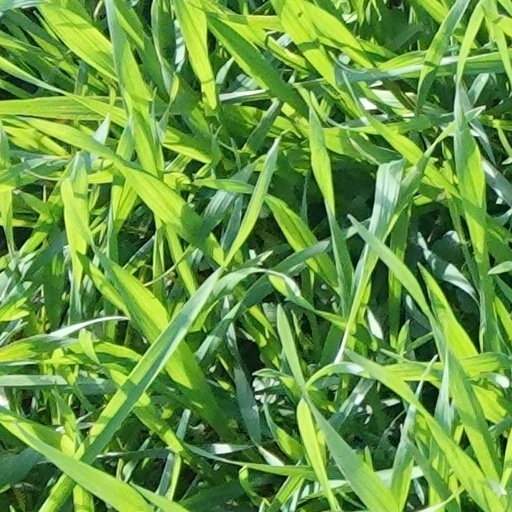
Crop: wheat